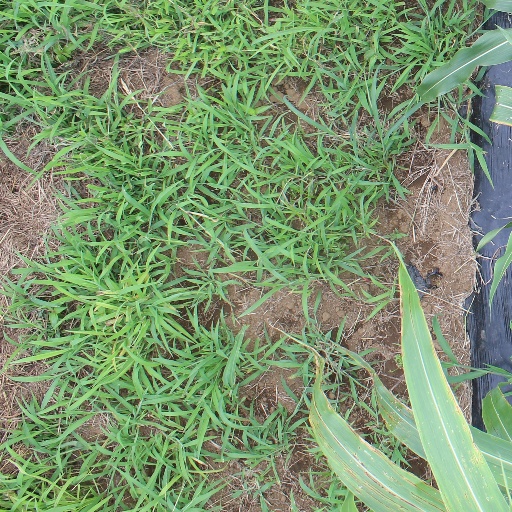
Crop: sorghum